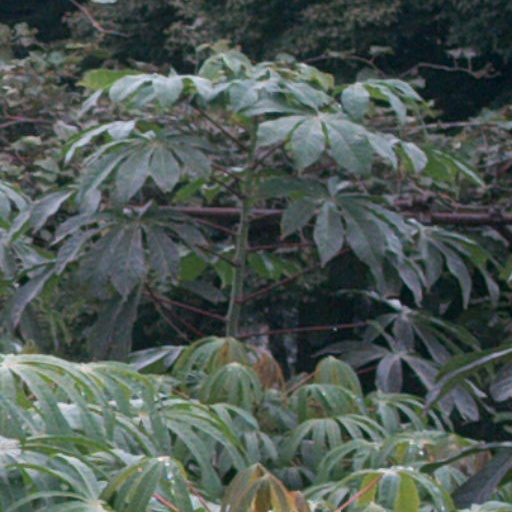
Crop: cassava